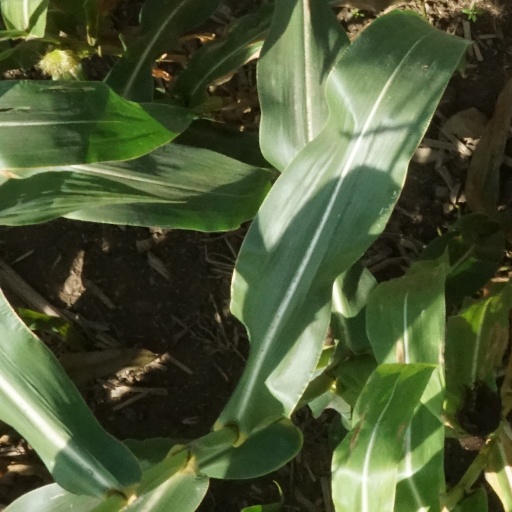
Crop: maize; corn